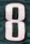
Number: 8